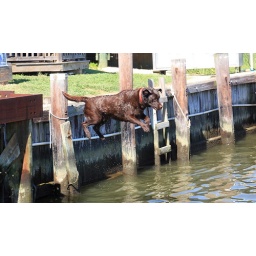
I watched this dog for awhile jumping into the water chasing a stick at the harbor in Rock Hall Martland